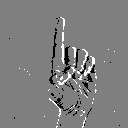
ASL letter: d